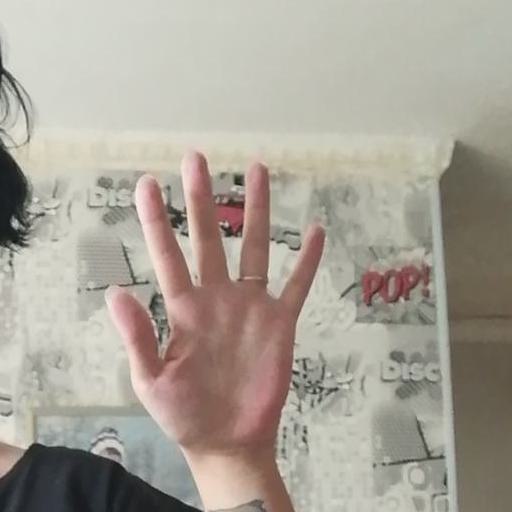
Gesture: palm